Brixton Library

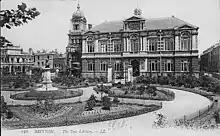
Brixton library in 1905

Brixton library was once part of common land called Rush Common. An Act of Parliament in 1806 "stipulated that 'no Buildings or Erections above the Surface of the Earth' should be erected upon Rush Common within 150 feet of the London to Croydon Turnpike Road (now Brixton Road and Hill)". In 1891–3, Sir Henry Tate built the library at a cost of £15,000, and it was opened by the Prince of Wales on 4 March 1893.